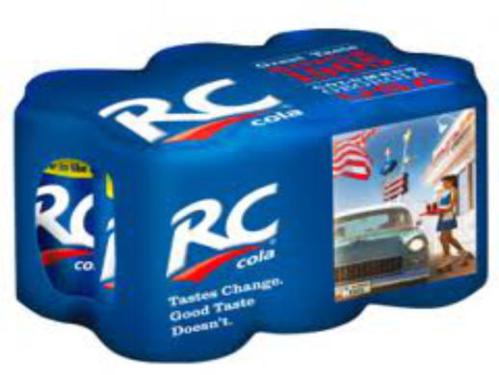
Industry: Food